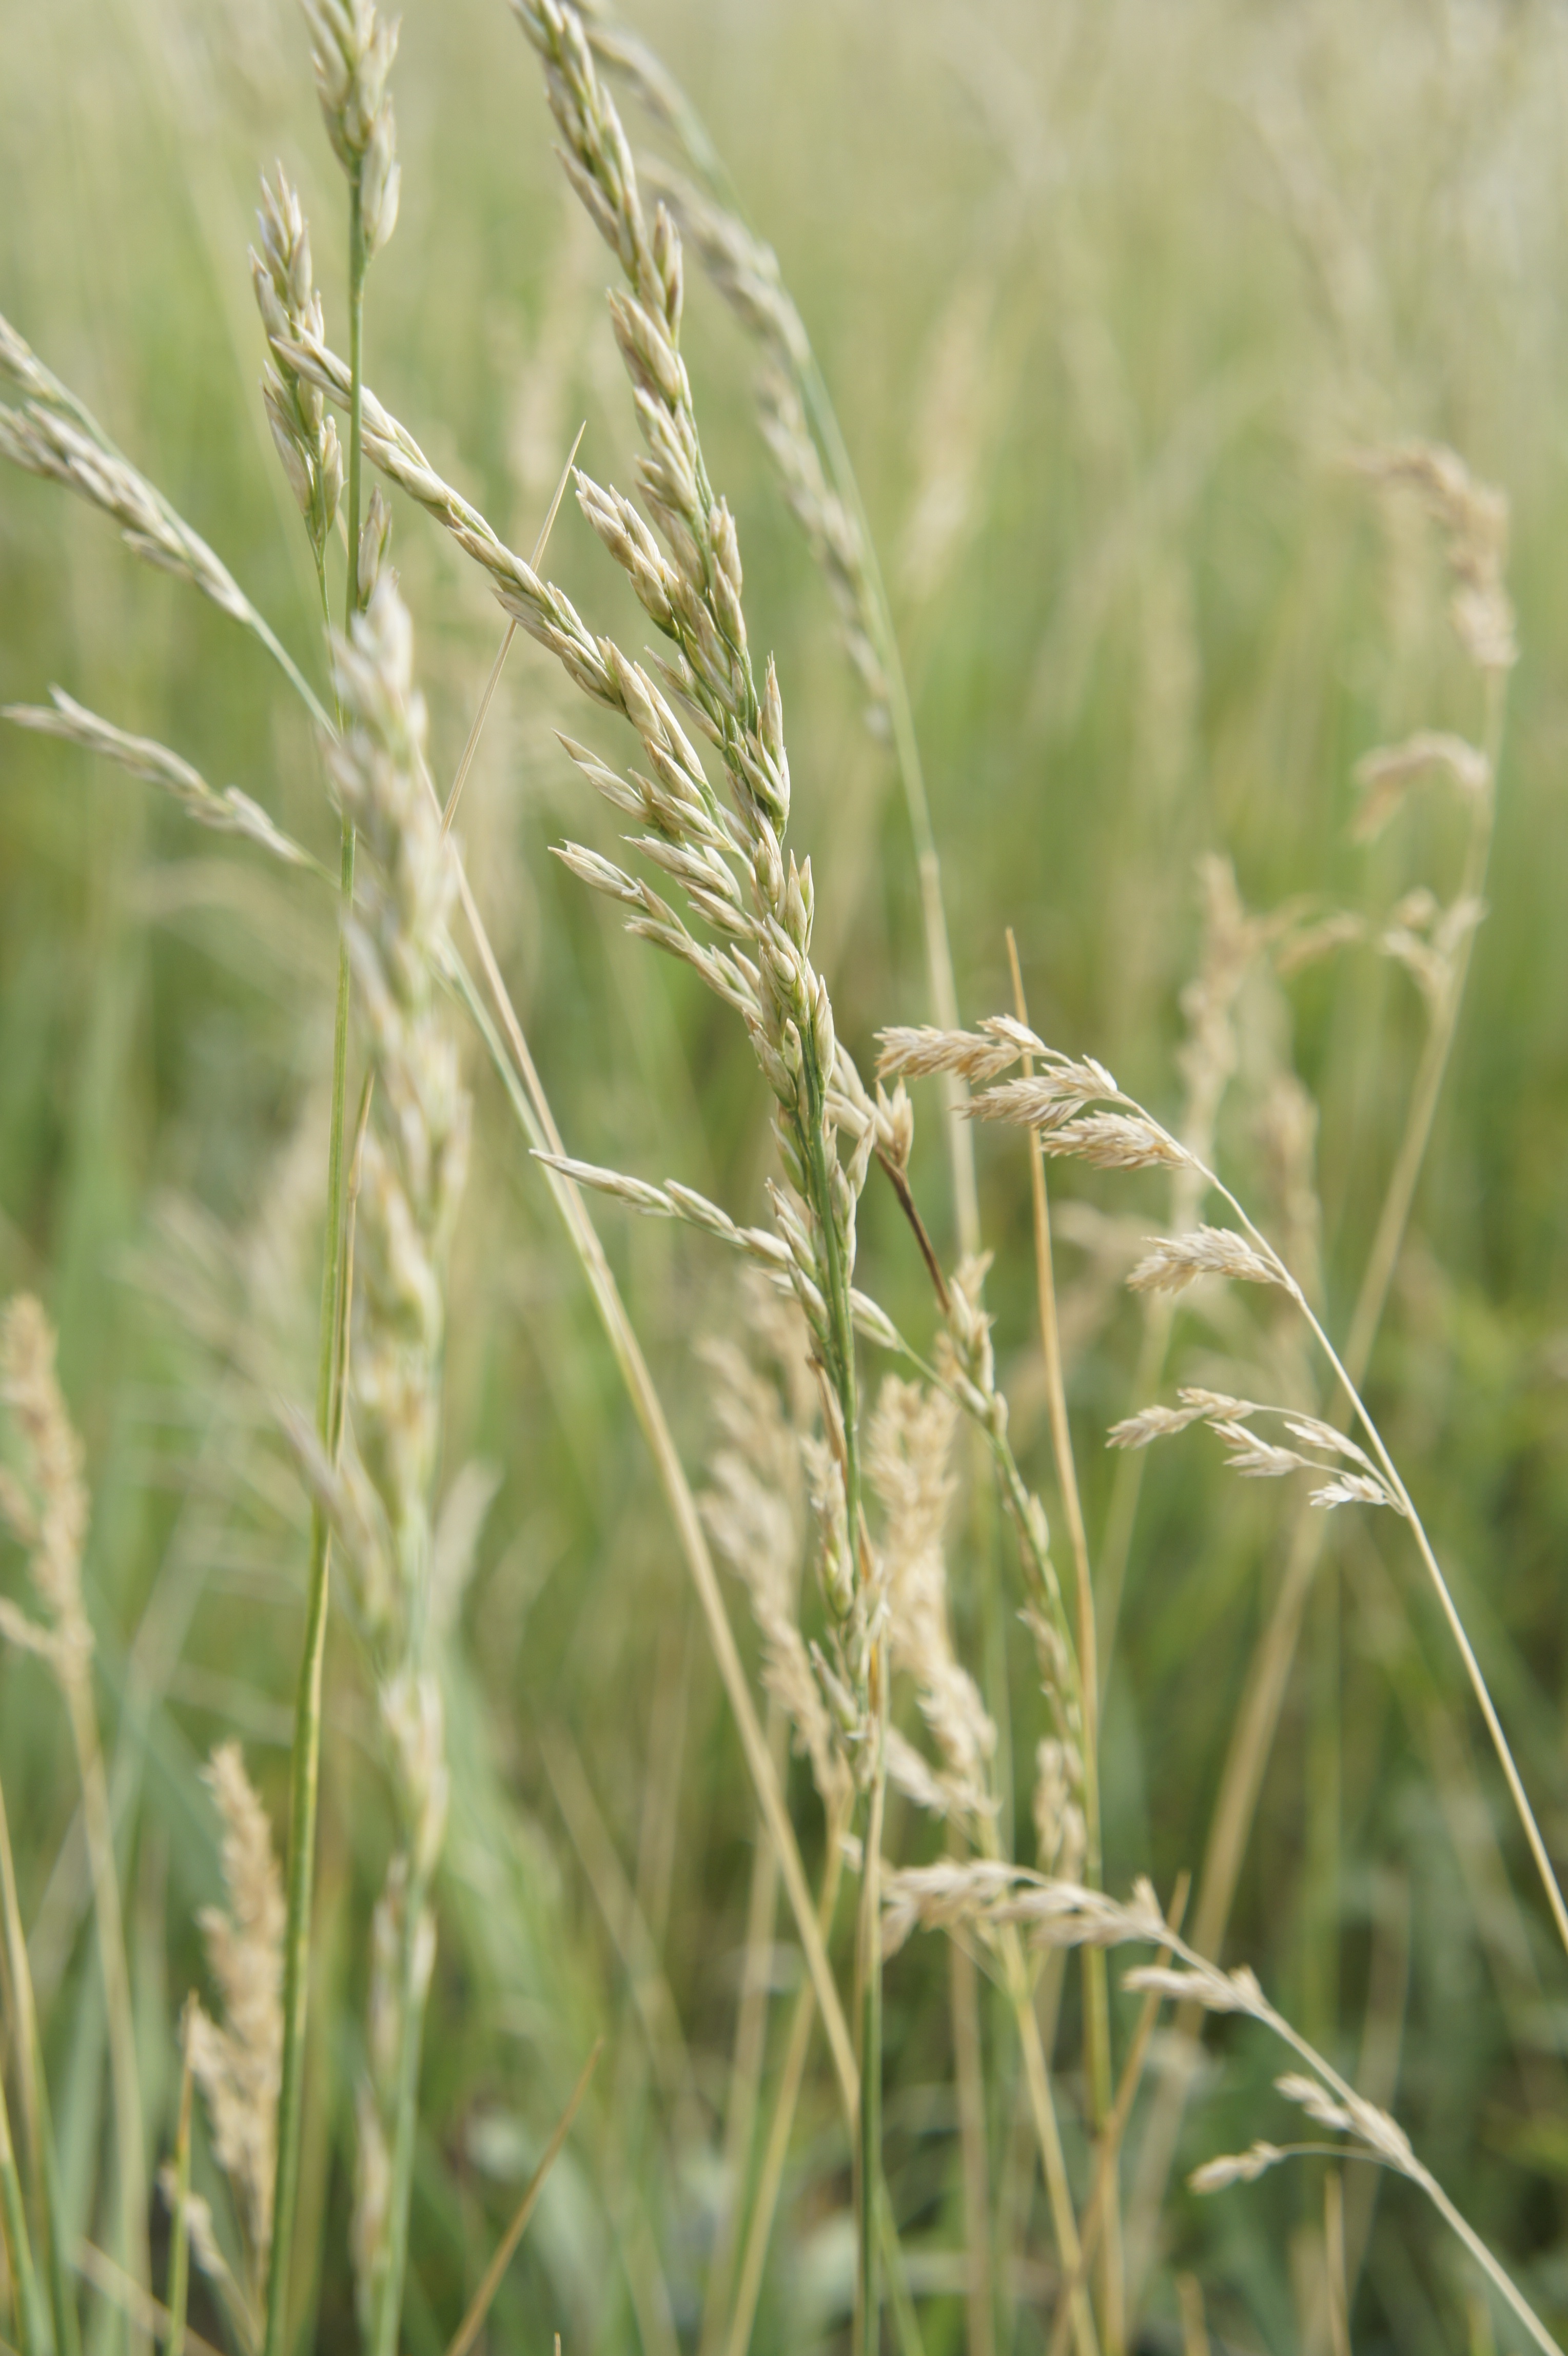
landscape, nature, grass, plant, field, meadow, barley, wheat, grain, prairie, flower, food, crop, agriculture, cereal, grassland, rye, cereals, halme, field crops, flowering plant, commodity, triticale, hordeum, grass family, plant stem, land plant, hierochloe, phragmites, food grain, einkorn wheat